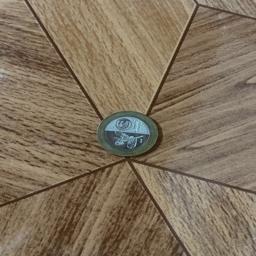
Label: 20_New_Back